Bigfat

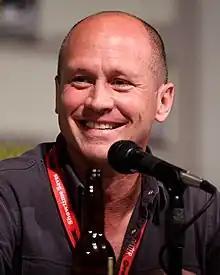
Mike Judge (pictured in 2011) guest voiced character as Hank Hill from his series "King of the Hill" in a crossover cold open cameo (that also features Seth's sister series "American Dad!" in the exact same crossover cold open) in his dream sequence.

The episode starts in Quahog when the Griffins visit their new neighbors, the Smiths (from "American Dad!"), living in Cleveland's old house. Peter is then shot by Stan Smith for revealing Roger's identity to Quagmire over the phone. Peter then wakes up in his bed and discovered it was a dream. At that moment, Hank Hill walks into the bedroom questioning, "Hey, Lois, what's that fat man doing in our bed?". Next, the scene cuts to Hank waking up in his bed saying, "Ugh, damn it, I always wake up before I find out if they can understand the baby." The episode opens with a "King of the Hill"-styled opening involving Quagmire, Peter, Joe, and Brian replacing Boomhauer, Hank, Bill, and Dale at their respective spots in "The Alley".